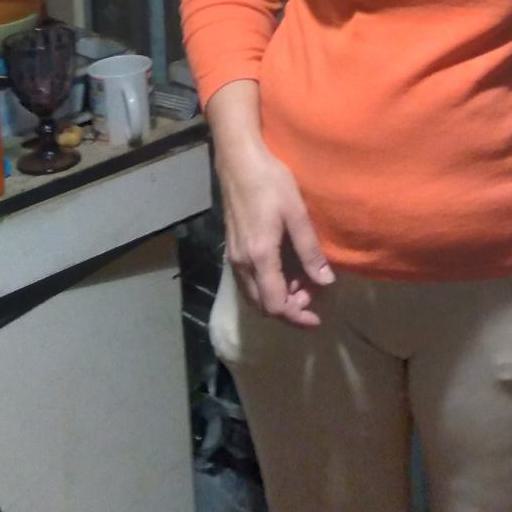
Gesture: no_gesture